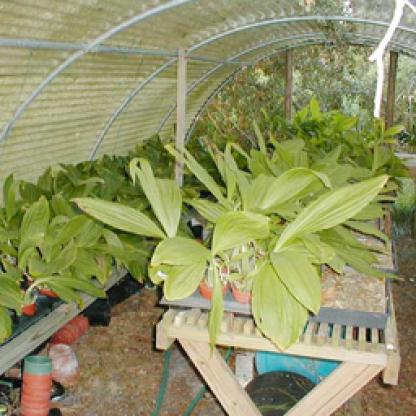
Scene: Indoor